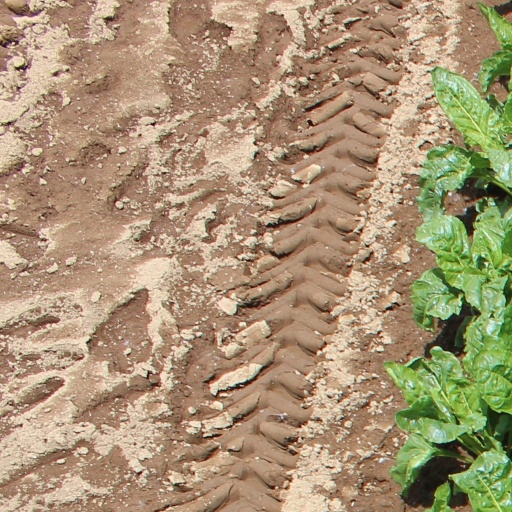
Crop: sugar beet